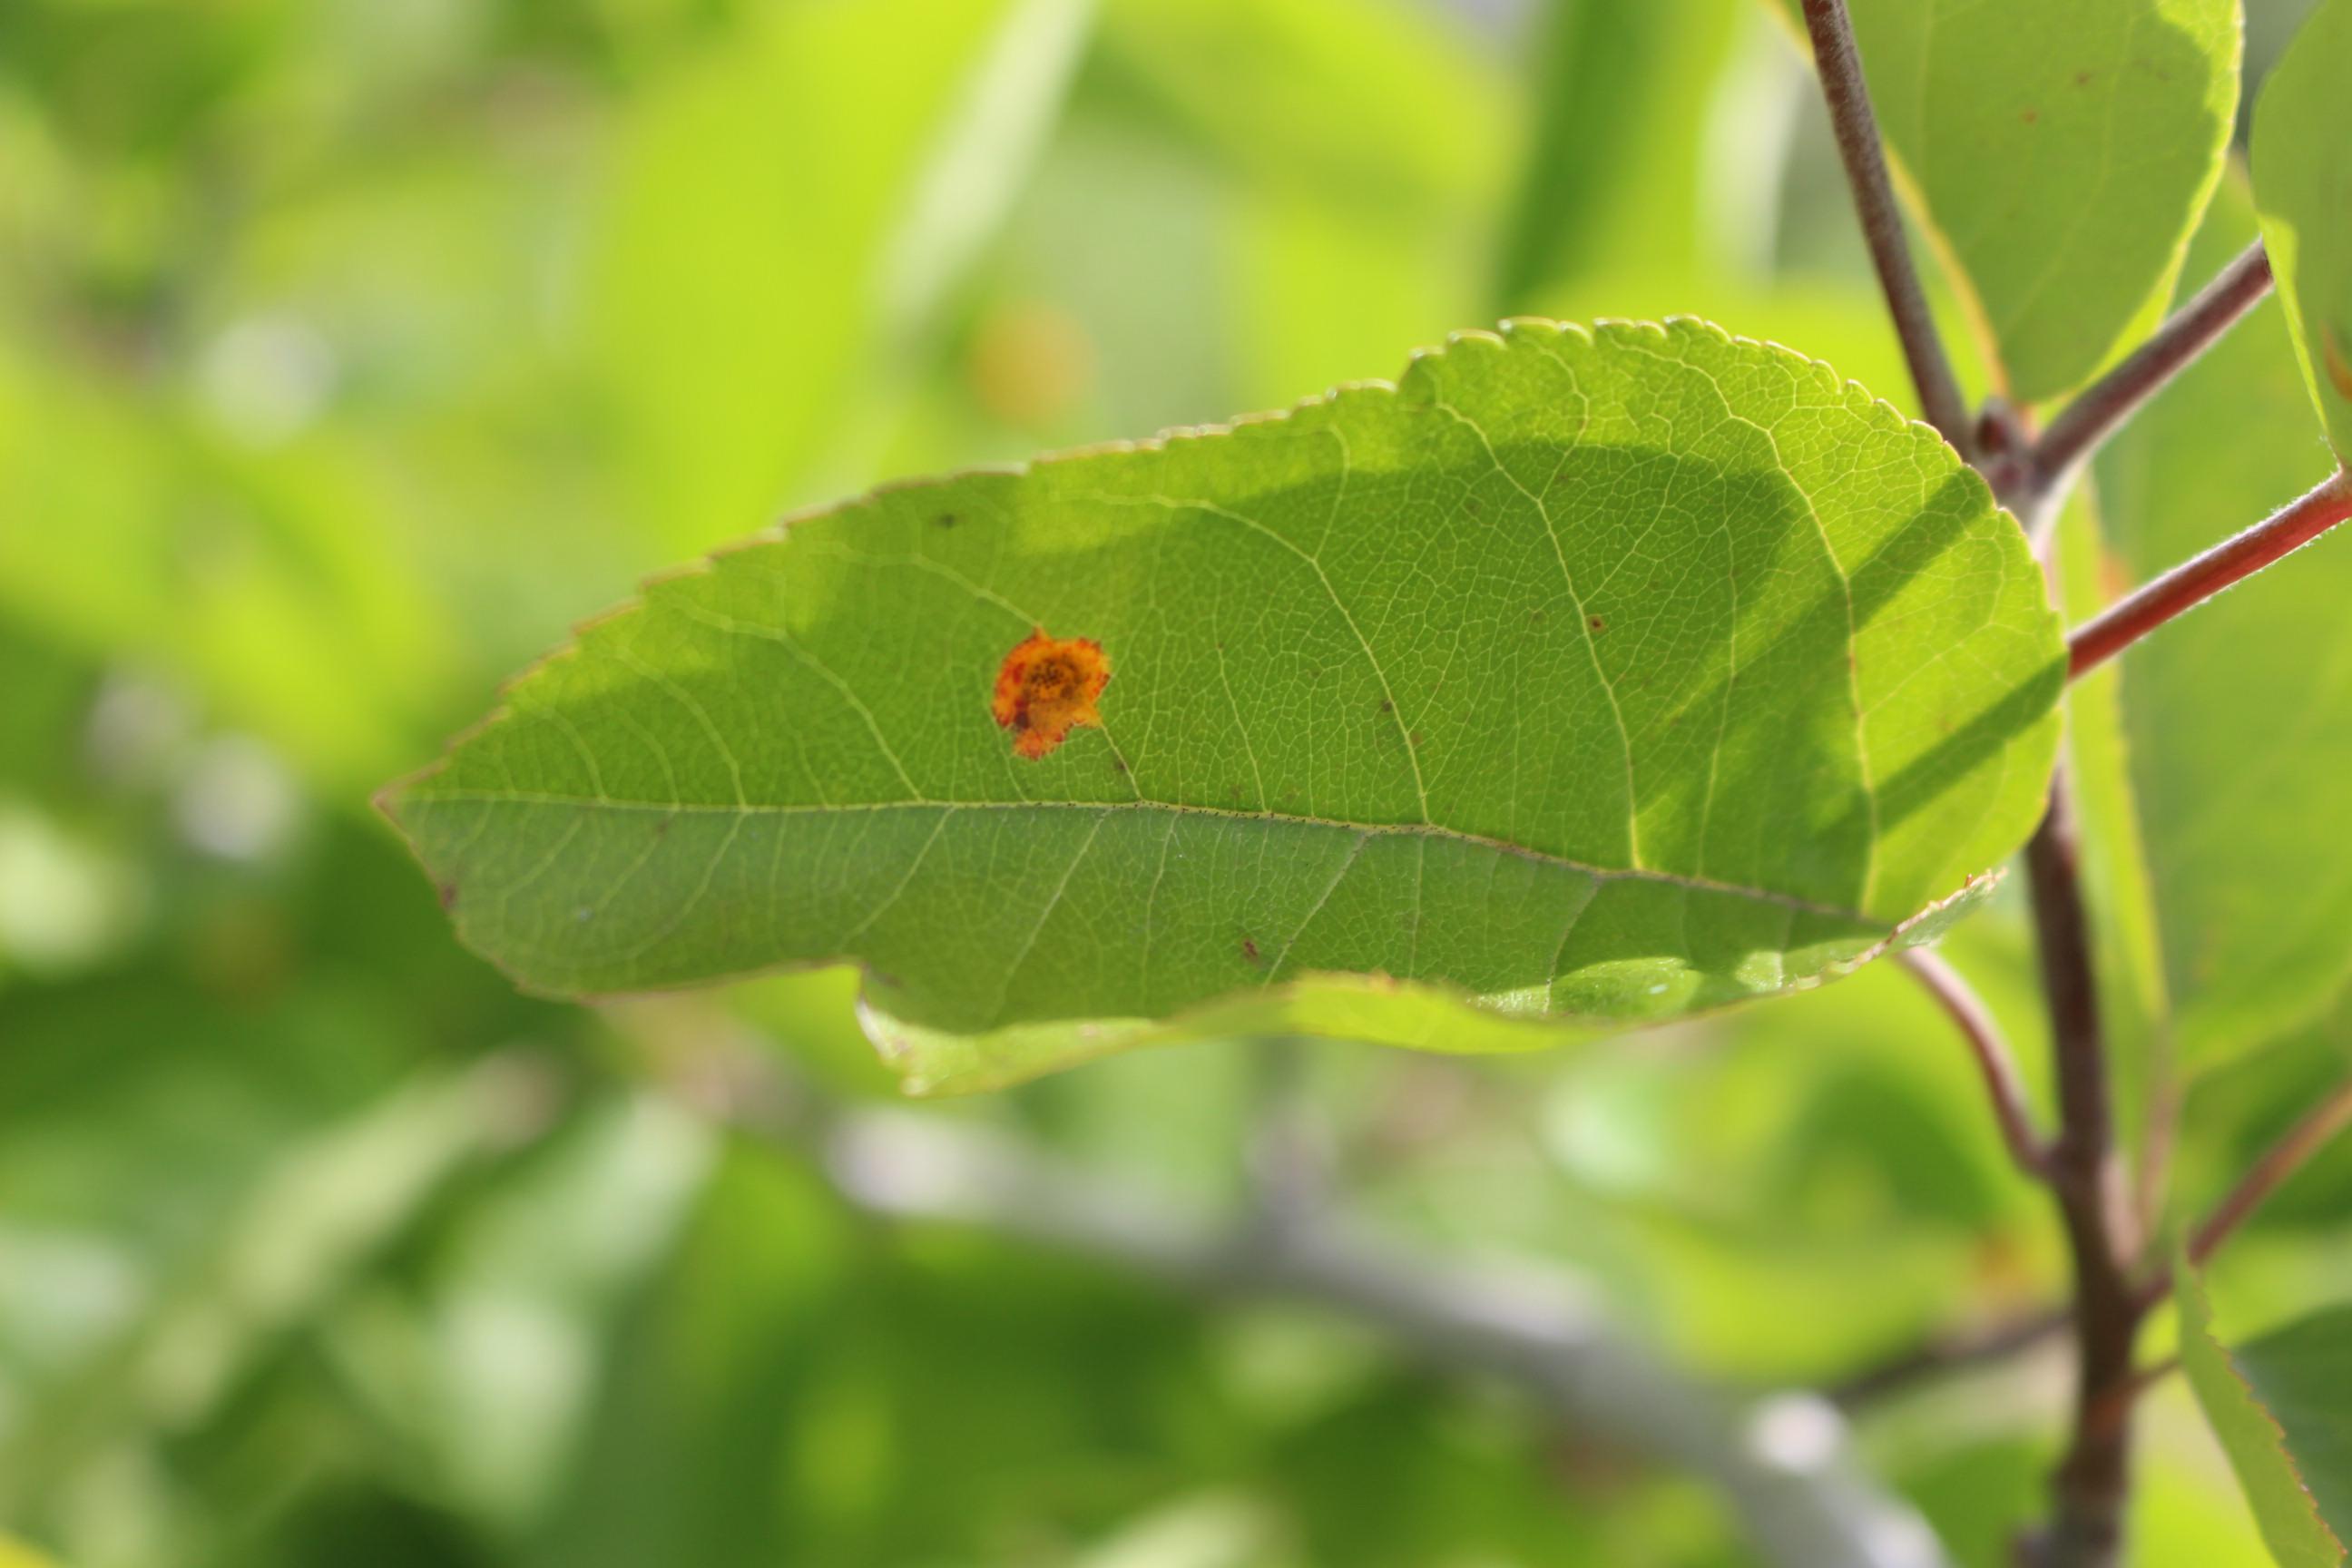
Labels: rust